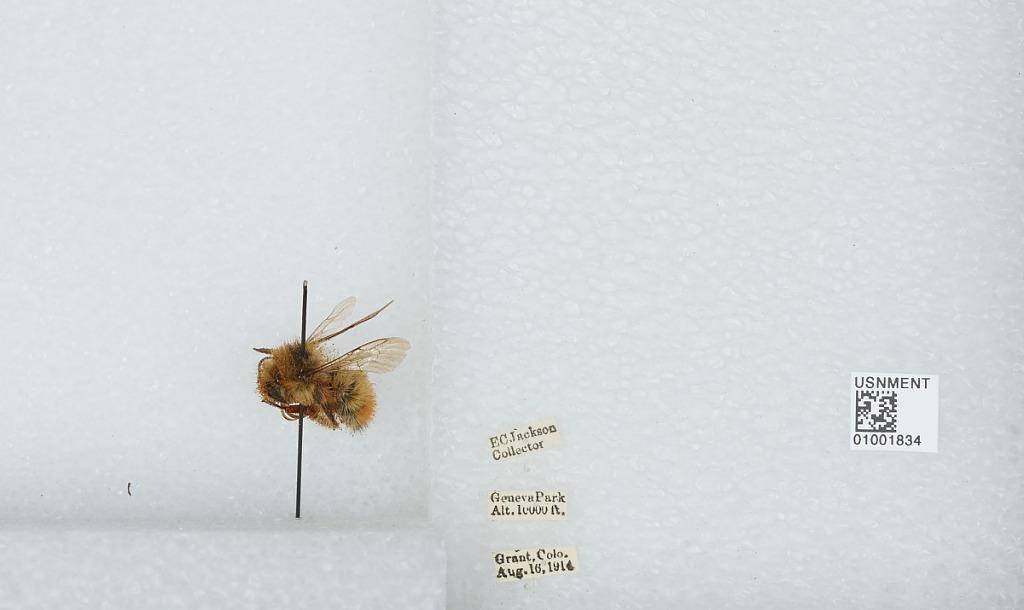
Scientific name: Bombus (Pyrobombus) centralis Cresson
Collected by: E. Jackson
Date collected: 1914-8-16
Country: United States
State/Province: Colorado
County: Park
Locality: Geneva Park, Grant
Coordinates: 39.5178, -105.727